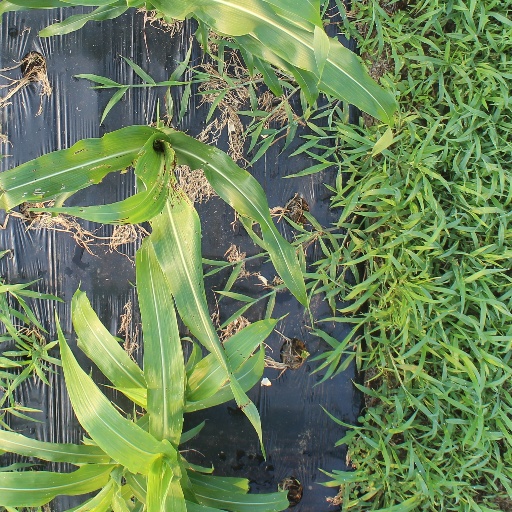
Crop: sorghum